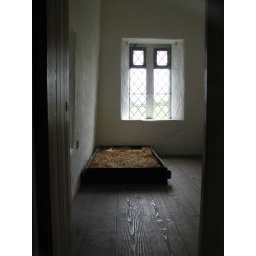
Really old and uncomfortable bed in the castle at Craggaunowen